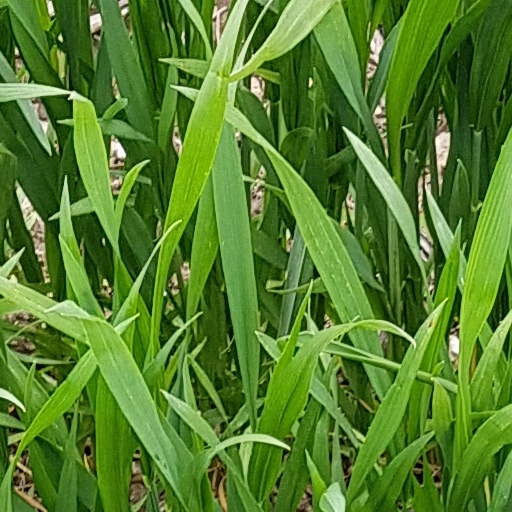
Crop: wheat